Daniel Woods

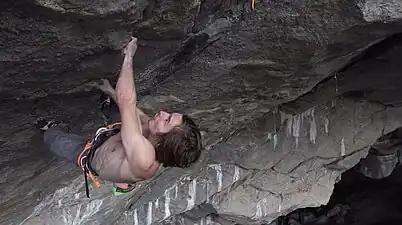
Woods climbing "Thor's Hammer" (9a+ 5.15a) in the Hanshelleren Caves, Flatanger Municipality, Norway in 2019

Woods was born in Richardson, Texas, and was introduced to climbing through the cub scouts. In 1997, when he was 8 years old, his family moved to Longmont, Colorado. Woods then began competing and was part of a junior climbing team coached by Justin Sjong and Jimmie Redo.